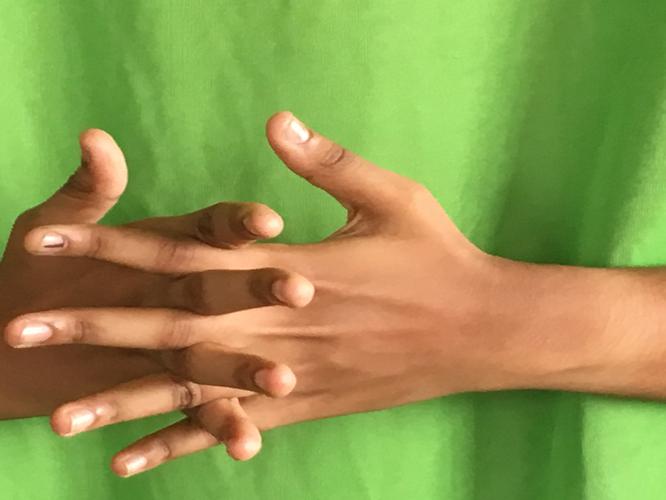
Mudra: Karkatta
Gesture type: double_hand